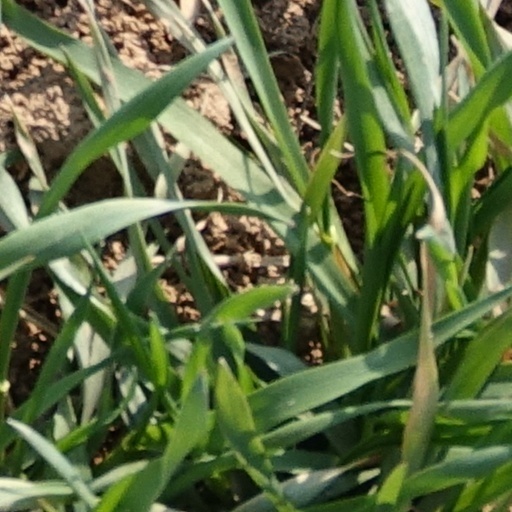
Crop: wheat